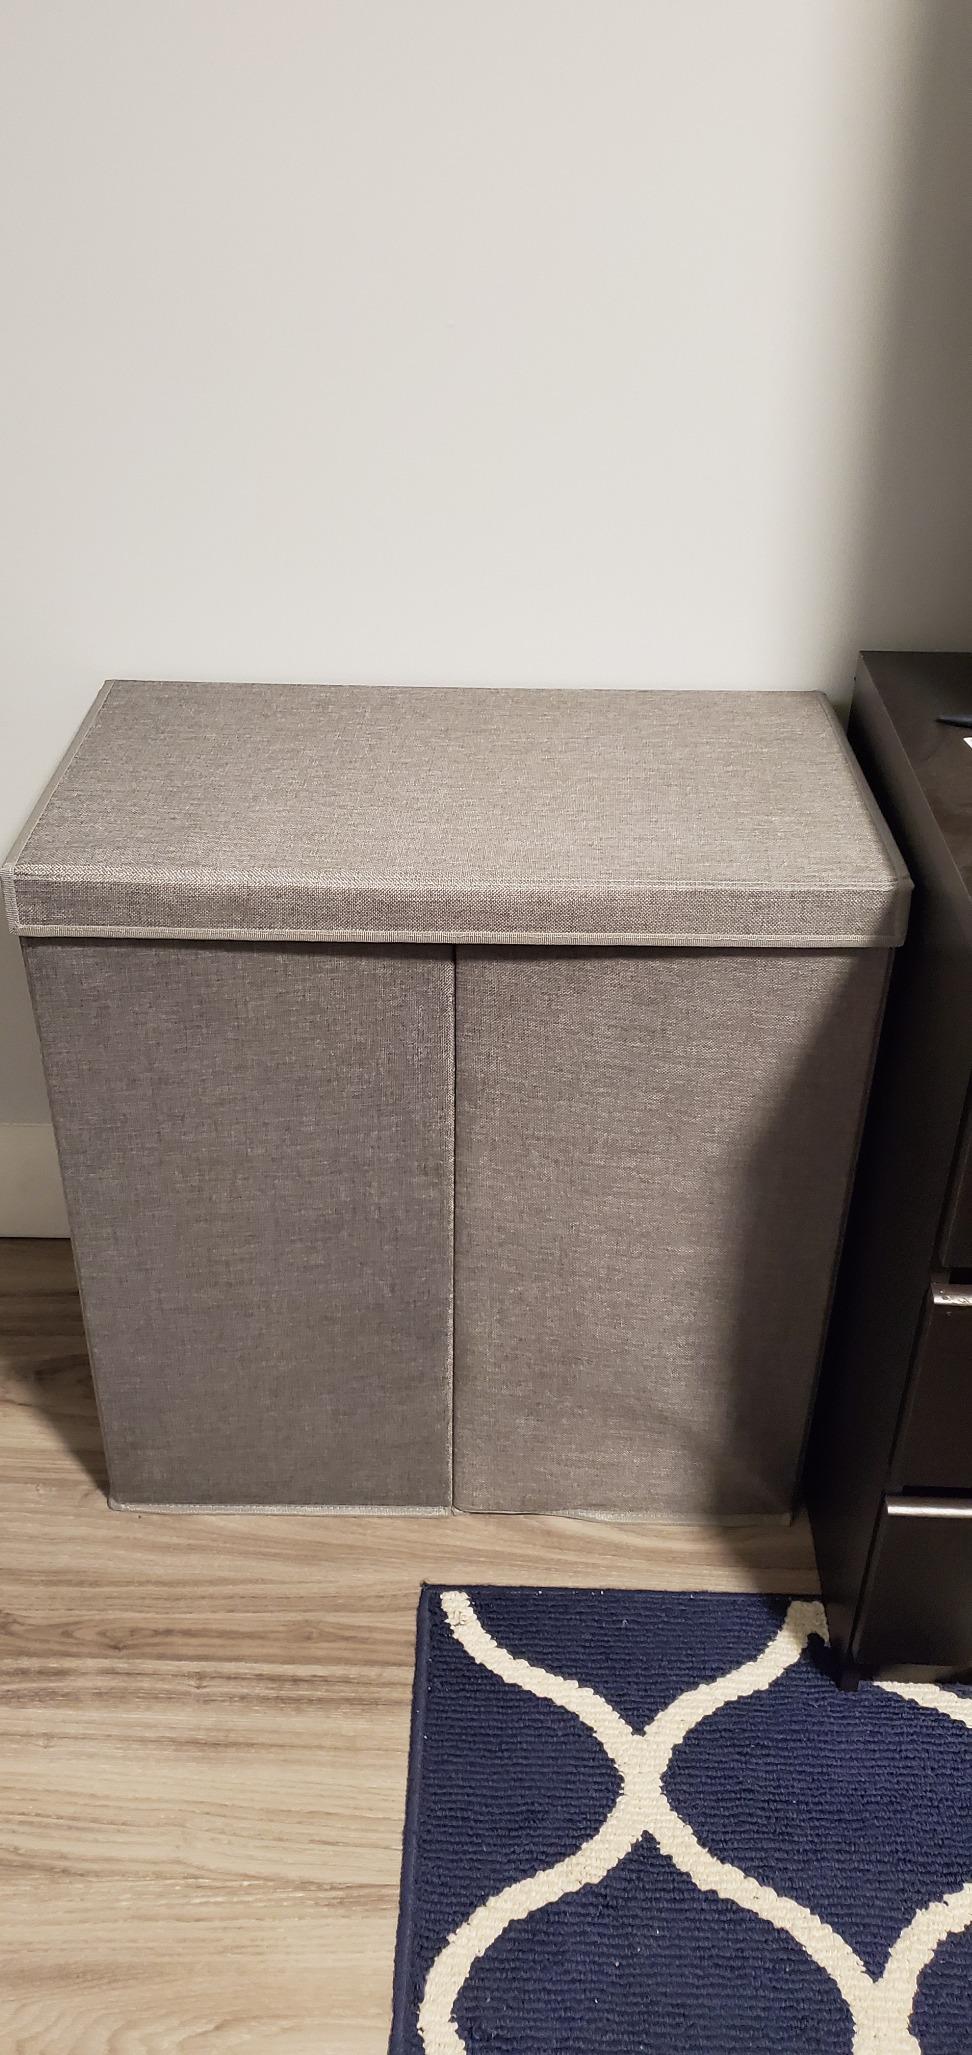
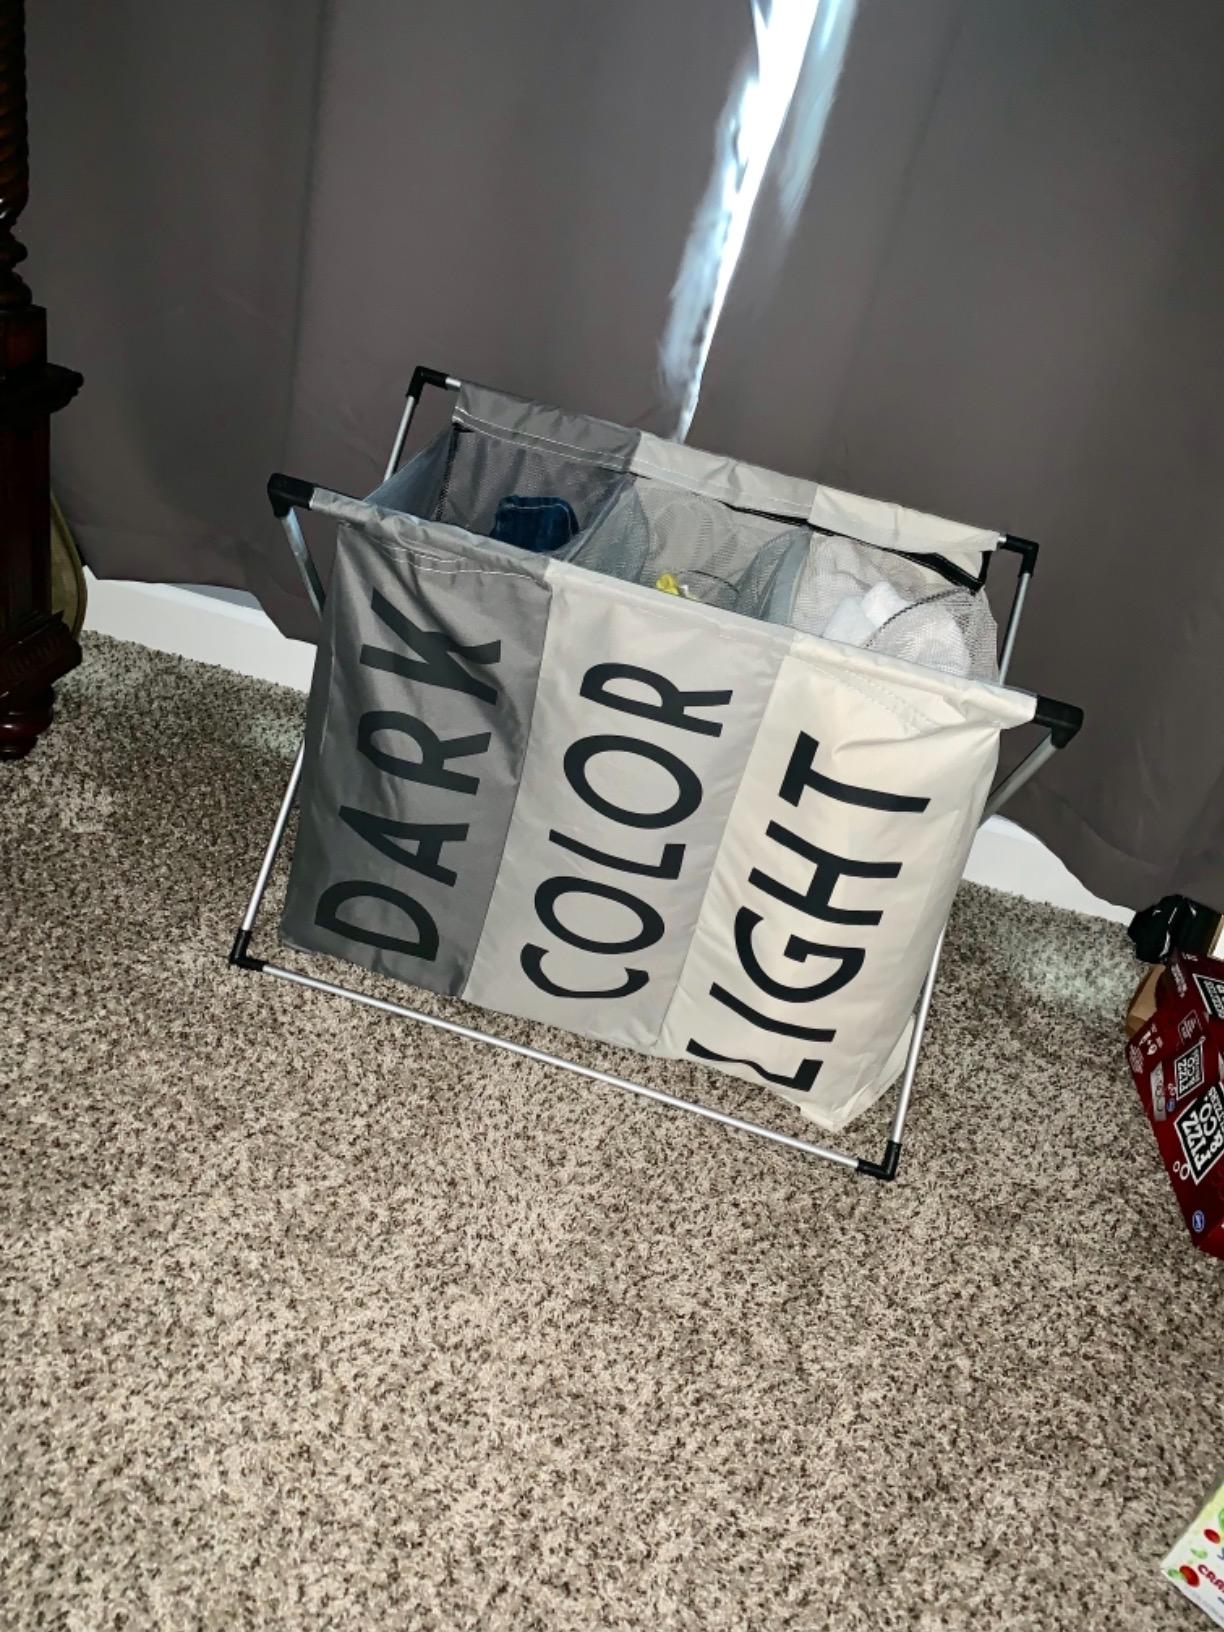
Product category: items_hamper
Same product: no